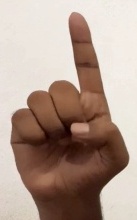
ASL sign: D